Jeff Bezos

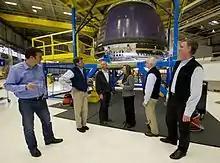
Bezos and Rob Meyerson (fifth from left) giving NASA Deputy Administrator Lori Garver (fourth from left) a tour of Blue Origin's crew capsule in 2011

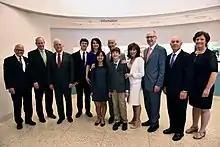
Bezos at a naturalization ceremony on June 14, 2016

In September 2000, Bezos founded Blue Origin, a human spaceflight startup. Bezos has long expressed an interest in space travel and the development of human life in the Solar System. His 1982 high school valedictorian senior graduation speech was followed up with a "Miami Herald" interview in which he expressed an interest to build and develop hotels, amusement parks, and colonies for human beings who were in orbit. The 18-year-old Bezos stated that he wanted to preserve Earth from overuse through resource depletion. Rob Meyerson led Blue Origin from 2003 to 2017 and served as its first president.